Wings Over Jordan Choir

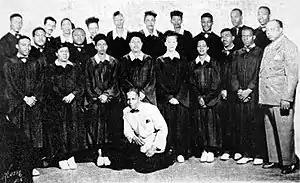
1949 publicity photo, taken after Glynn Settle "(far right)" replaced the entire roster after a walkout. Conductor Gilbert Allen is kneeling in the center front.

The guest-speaker segment became a five-minute feature when the program was picked up by CBS in what was called a "round-robin drop" system, allowing speakers to broadcast from Cleveland, New York City, Chicago, Philadelphia, St. Louis or Washington, D.C. Settle's narrations for each program were carefully written and structured to tie in the song selections—which he had typically chosen beforehand—with the guest speakers' material. Ben A. Green, mayor of Mound Bayou, Mississippi, appeared on the April 10, 1938, program to talk about the town's founding by emancipated slaves; Green received a police escort to the WGAR studios, and bestowed a key to the city by Cleveland mayor Harold Burton. Charlotte Hawkins Brown, founder of the Palmer Memorial Institute, presented a March 10, 1940, address entitled "The Negro and the Social Graces". The many guest speakers ranged from local church leaders to celebrities, politicians and distinguished scholars. Hattie McDaniel, the first Black to win an Academy Award for her role in "Gone with the Wind", appeared on the July 7, 1940, program. Historian Carter G. Woodson gave a February 5, 1939, speech entitled "The Negro's part in history." Channing H. Tobias, president of the YMCA's New York City chapter, talked about the organization's relationship with Blacks on March 12, 1939. Francis M. Wood, longtime director of Baltimore's Negro schools, appeared on the January 21, 1940, broadcast. E. Washington Rhodes, publisher of "The Philadelphia Tribune", delivered "The Fight for Negro Freedom" on September 6, 1942. W. E. B. Du Bois, Charles H. Wesley, Langston Hughes and Mary McLeod Bethune were also credited as guest speakers. Ohio governor John W. Bricker, Cleveland mayor Harold Burton, New York mayor Fiorello La Guardia and Coca-Cola president George W. Woodruff were the most prominent white guest speakers. Bricker—later honored by the Phillis Wheatley Association—appeared on the program's third CBS anniversary on January 12, 1941; the 45-minute program was broadcast from Cleveland's Antioch Baptist Church, the first network radio program originating from a Black church. La Guardia presented an address for the show's fourth anniversary on January 11, 1942. Advance coordination between La Guardia (who spoke in New York City) and the show's production team in Ohio took place via telegraph; the spiritual "When I've Done The Best I've Can" followed the address at La Guardia's request, who noted the song's themes of "inconsolation and reward for unappreciated labor".